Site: brandenburg
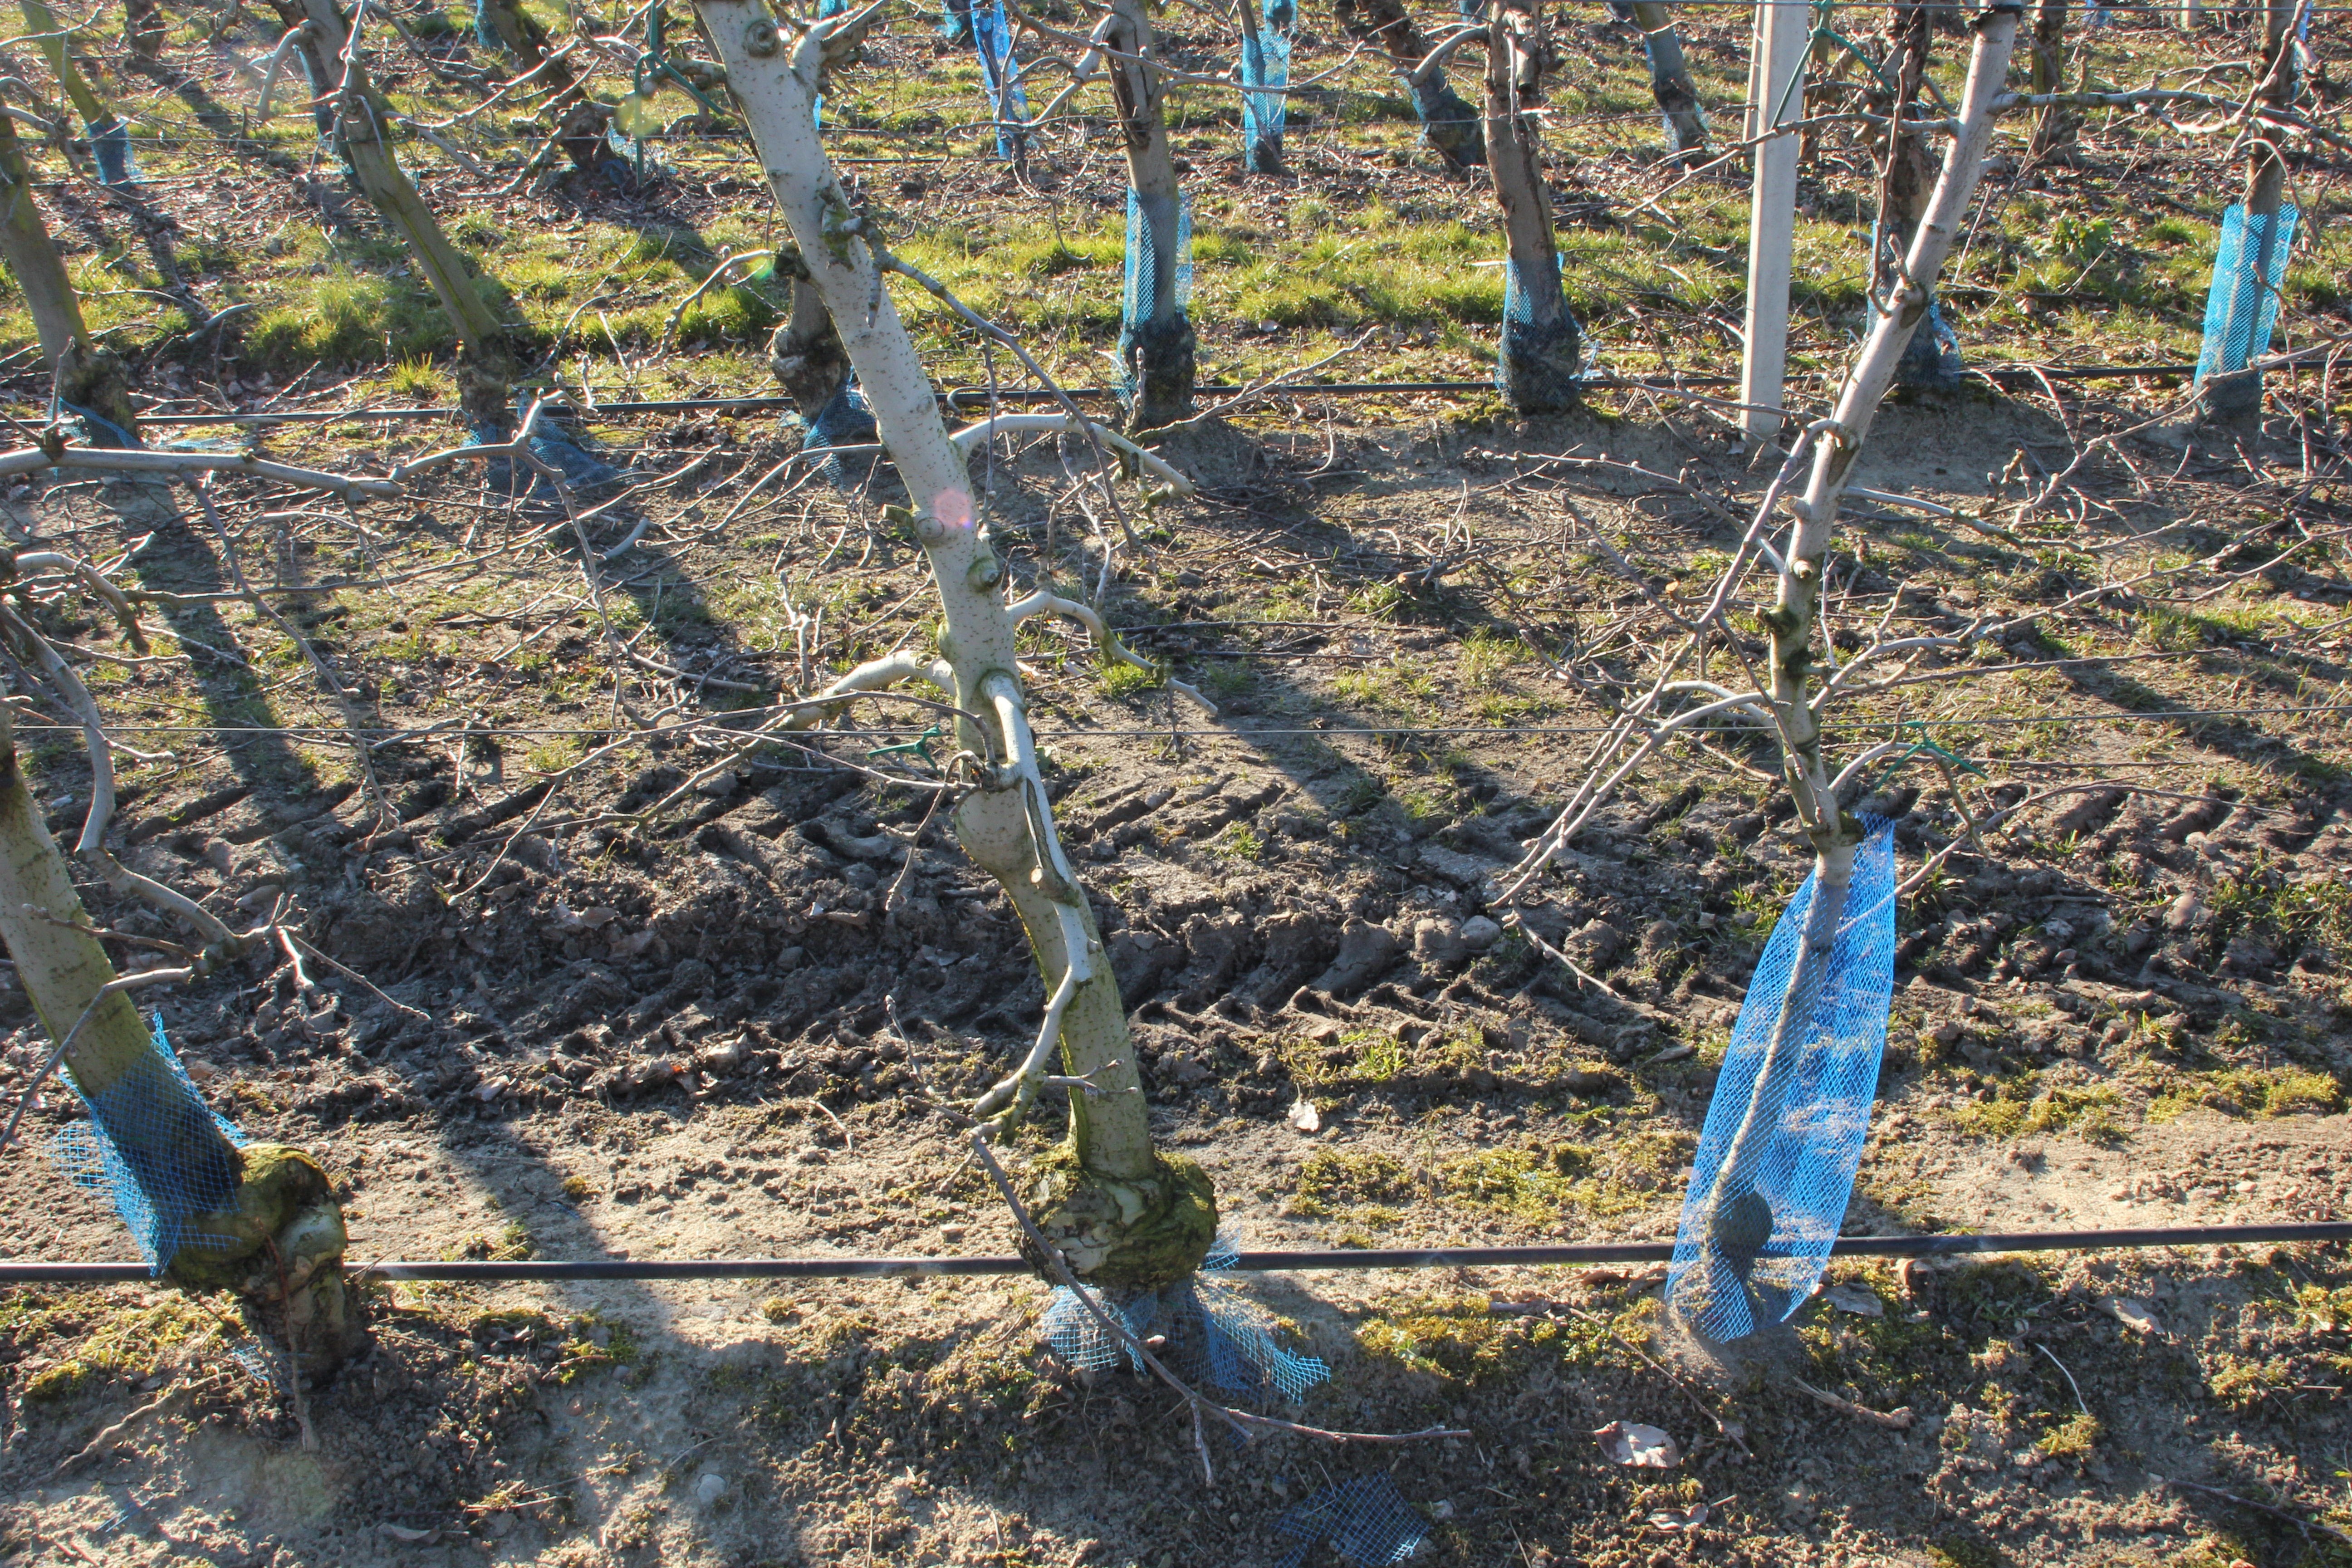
Growth stage (BBCH 03): Bud development